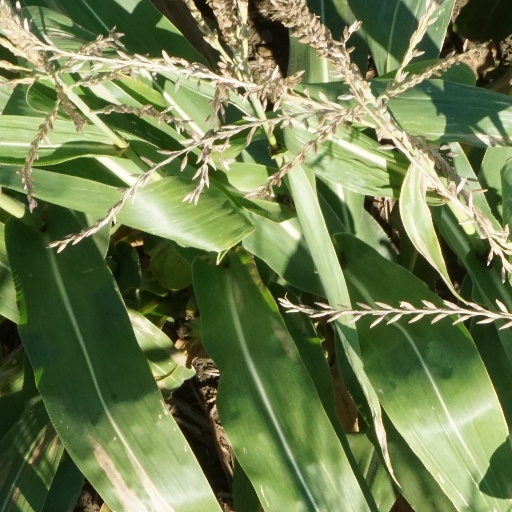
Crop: maize; corn